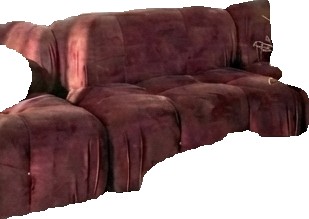
Surface category: sofa